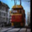
Label: streetcar